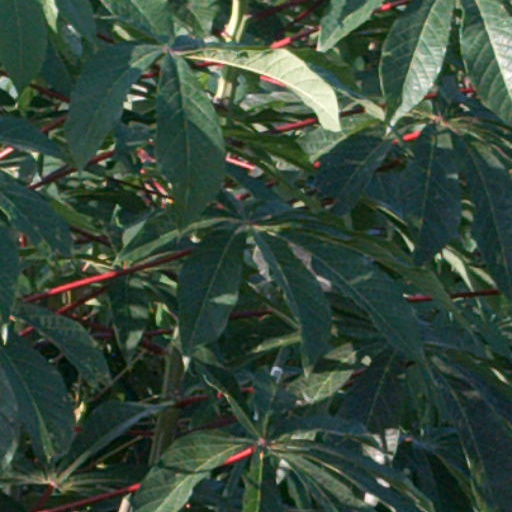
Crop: cassava